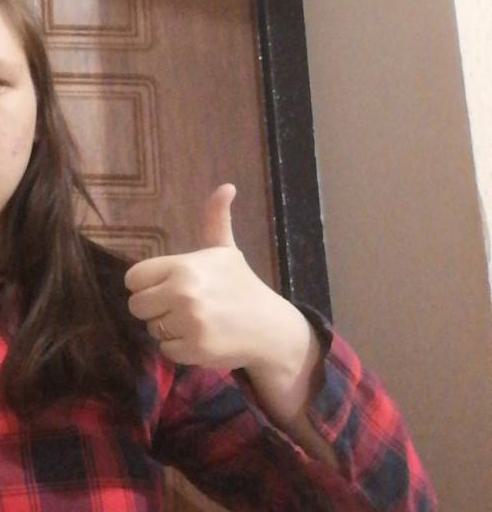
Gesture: like